Night Train Lane

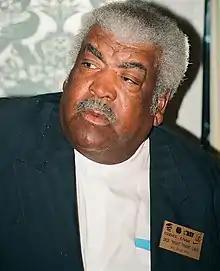
Lane in 1997

After retiring from professional football, Lane worked for the Detroit Lions in various administrative positions. He was the first African American to work in the Lions' front office. In February 1972, Lane quit his job with the Lions to become an assistant football coach at Southern University, a historically black university in Baton Rouge, Louisiana. He left Southern University in June 1973 to become an admissions counselor and assistant football coach at Central State University, a historically black university in Wilberforce, Ohio. In January 1974, he resigned his position at Central State to accept a job in Los Angeles as a bodyguard and personal assistant for television star, Redd Foxx.